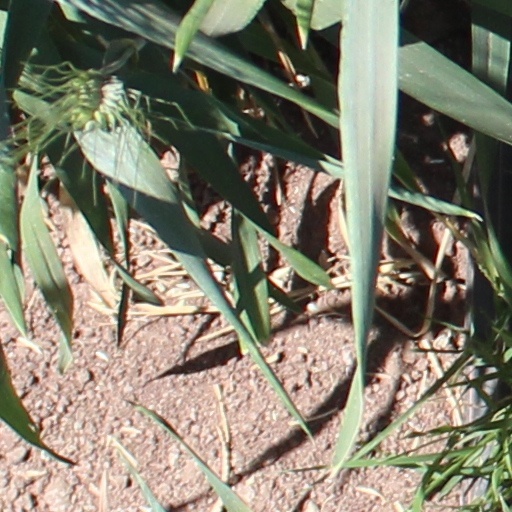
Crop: wheat